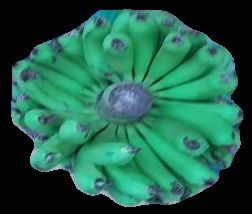
Variety: pachbale
Grade: grade2